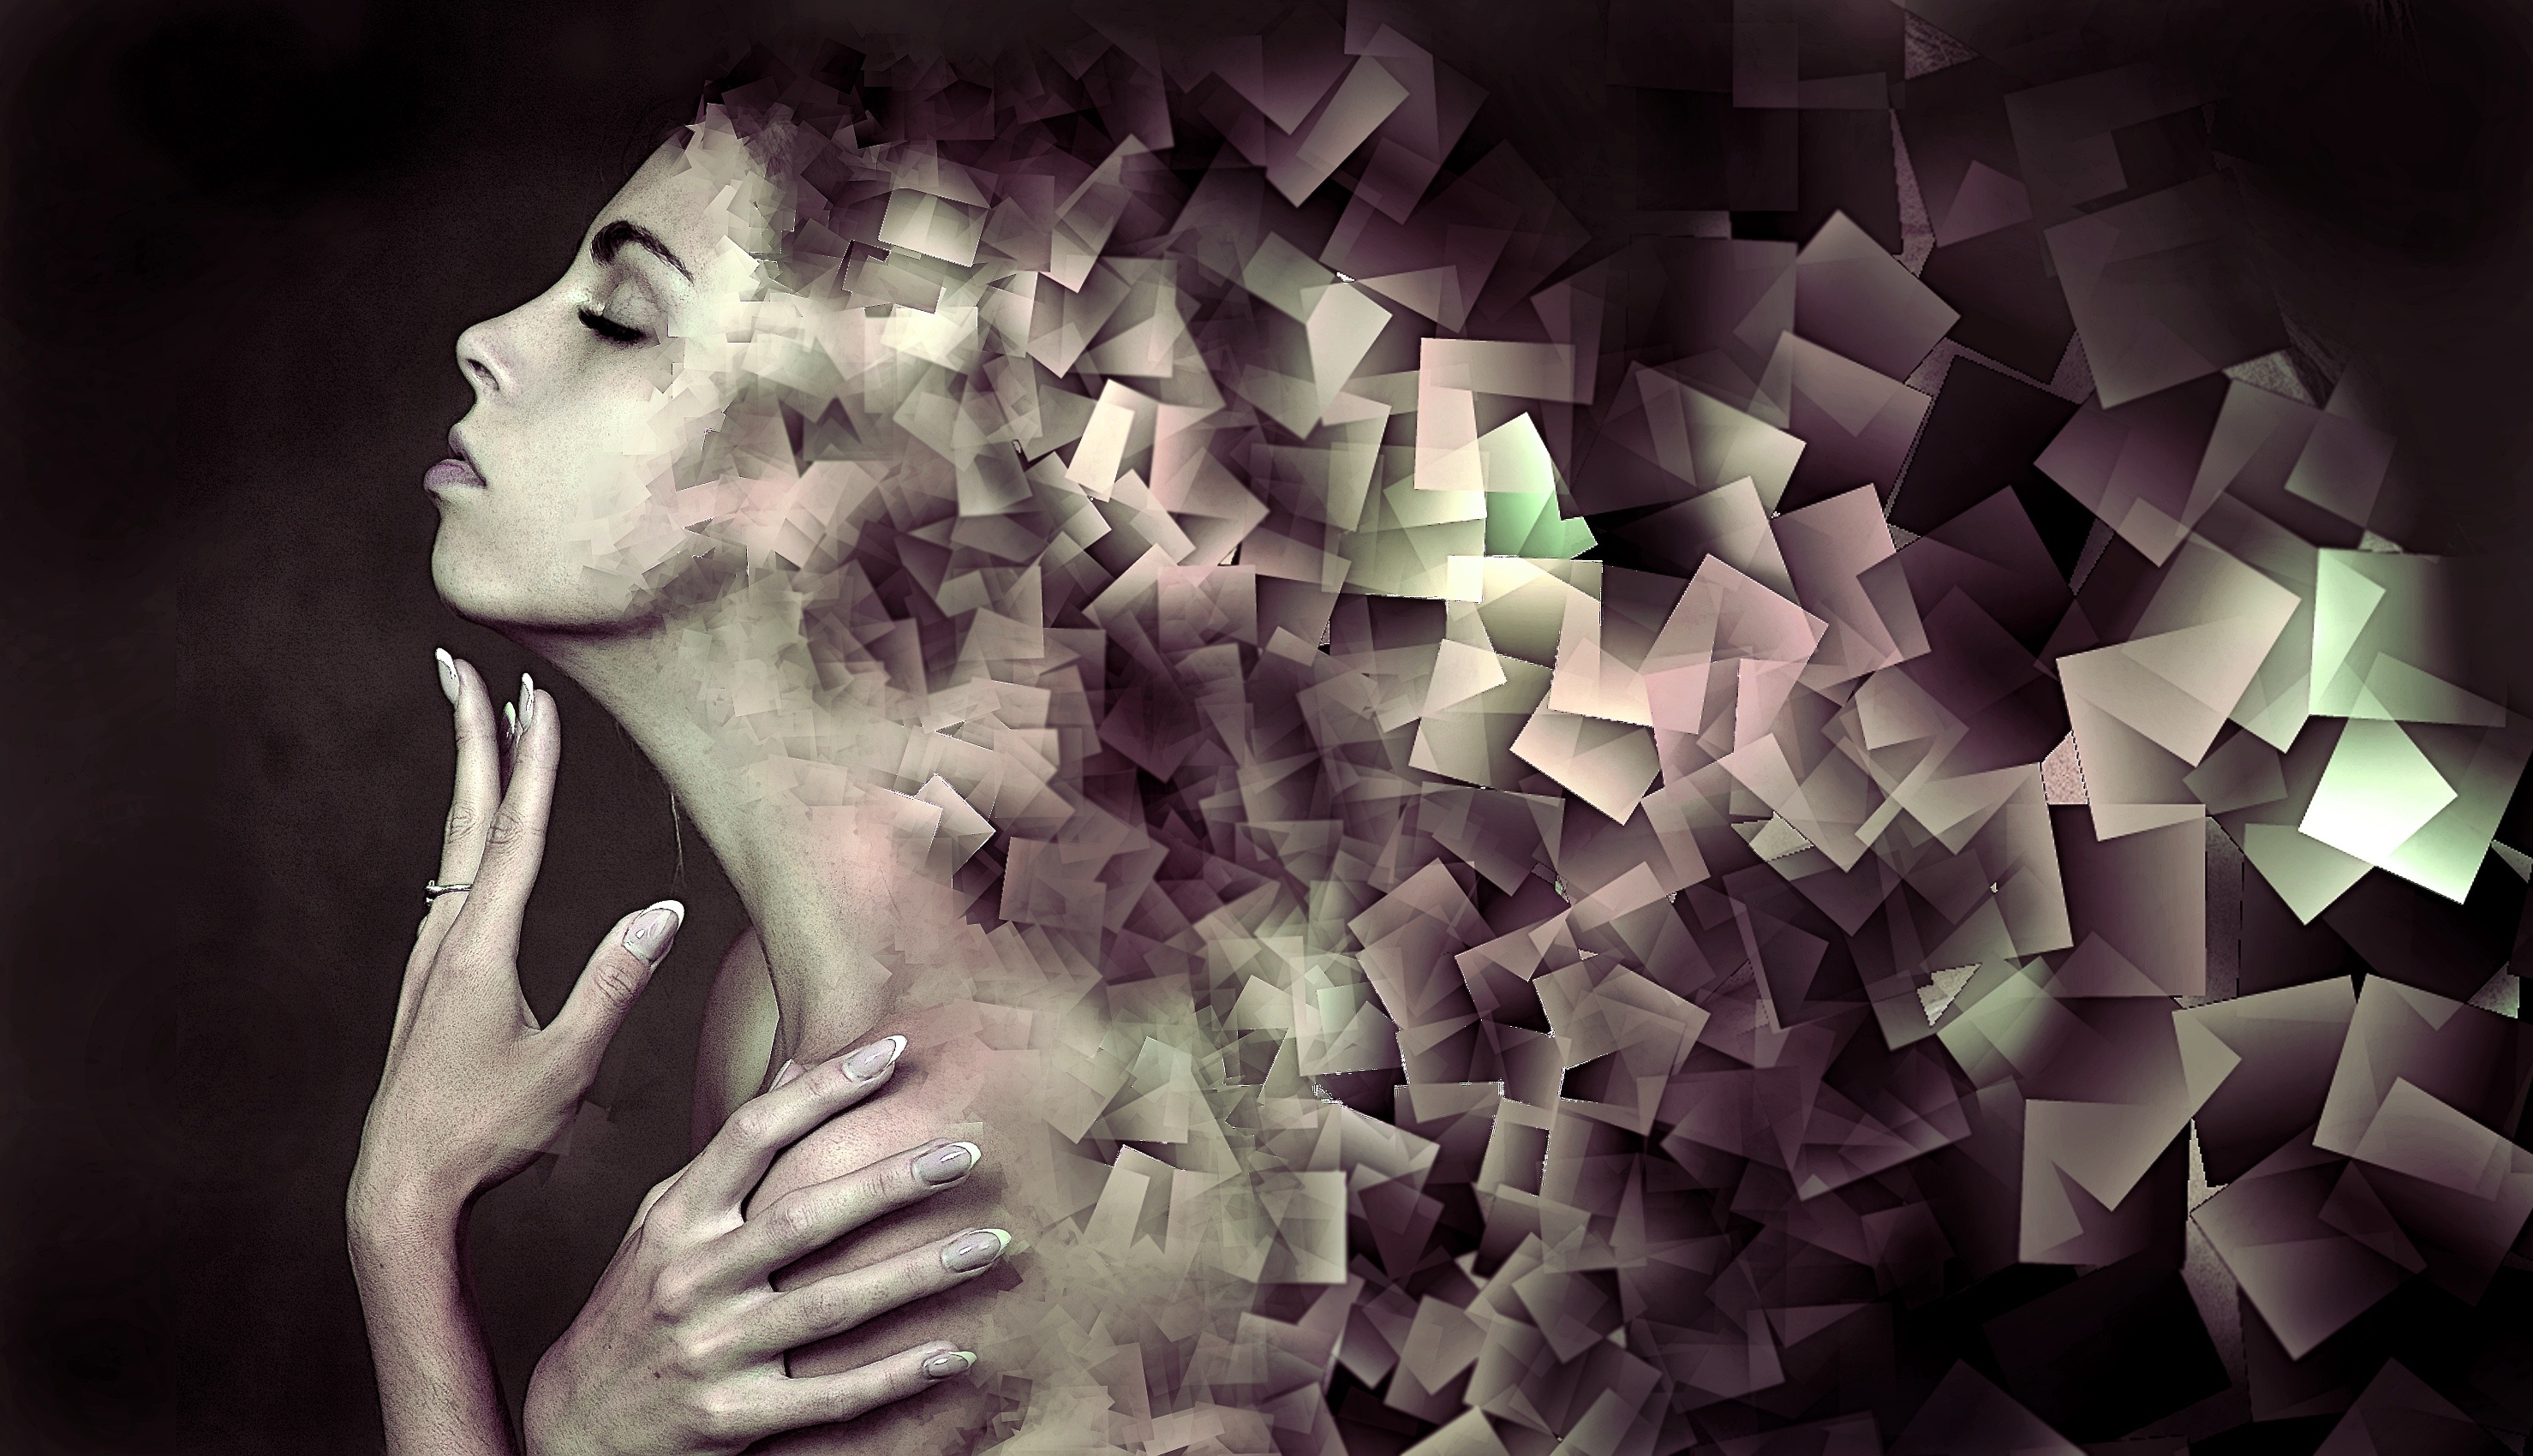
structure, girl, woman, photography, profile, female, portrait, green, geometry, color, monochrome, hairstyle, face, art, illustration, hands, head, symmetry, surreal, beautiful, graphic, sexy, edited, cube, image, fantasy, shape, femininity, form, sensual, break up, nested, cubist